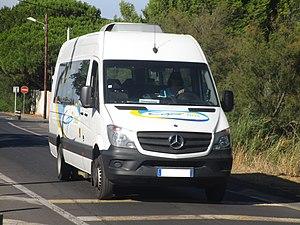
Le Mercedes-Benz Sprinter Transfer n°463 (en prêt sur le réseau de bus Cap’Bus), circulant sur la ligne 11 (La Criée, Le Grau d’Agde↔Village Naturiste, Cap d’Agde) — au Grau d’Agde, France — le 26 juillet 2017.
Cap’Bus est un réseau de transport en commun d’autobus desservant 19 des 20 communes de la communauté d’agglomération Hérault Méditerranée à l’aide d’un réseau de 5 lignes régulières, 4 lignes en TAD et 2 navettes régulières vers les plages en été.